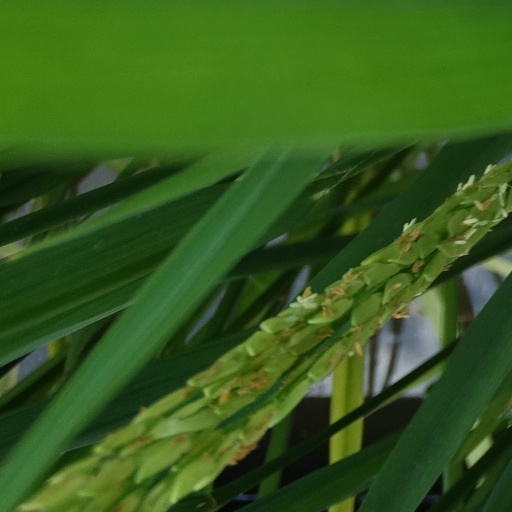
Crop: rice